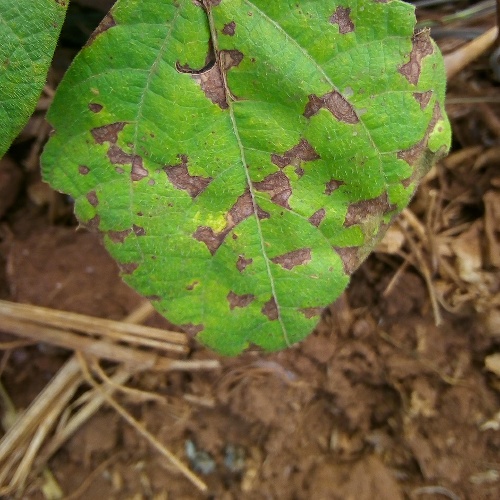
Leaf condition: angular_leaf_spot